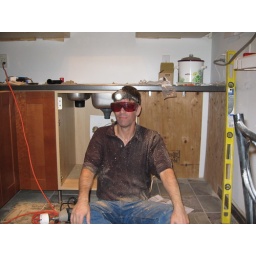
Got the sink in. Notice the beautiful wall above the countertop - the tile is gone and the wall is repaired.